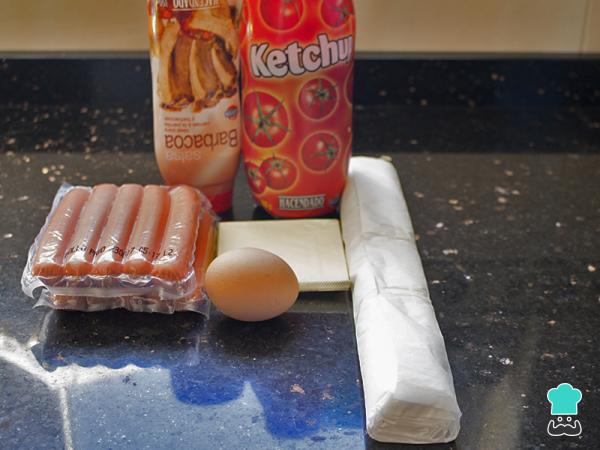
Antes de comenzar con el paso a paso de la receta de bocaditos de hojaldre, alistamos los ingredientes en nuestra mesa de cocina para una ejecución más eficiente.Recuerda que si quieres hacer tu mismo la masa puedes seguir con atención la receta de masa de hojaldre casera.